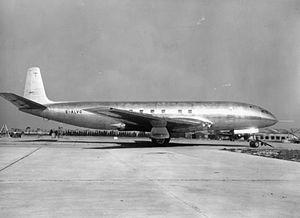
Le prototype du Comet 1 (avec des hublots carrés) à Hatfield, Hertfordshire, en octobre 1949
Le de Havilland DH 106 Comet est le premier avion de ligne à réaction de l'histoire de l'aviation civile. Développé et construit par de Havilland dans son quartier général à Hatfield, dans le Hertfordshire au Royaume-Uni, le prototype Comet 1 effectue son premier vol le 27 juillet 1949. Il est doté d'un style aérodynamique épuré, avec quatre turboréacteurs de Havilland Ghost situés dans les ailes, un fuselage pressurisé et de grands hublots carrés. Pour l'époque, il offre une cabine passagers relativement silencieuse et confortable, et connaît le succès commercial dès son entrée en service en 1952 ; sa vitesse de croisière est de 772 km/h, mais il peut atteindre 805 km/h. Sa capacité d'accueil évolue au fil des modèles, passant de 36 à 44 passagers pour le Comet 1 à 74 à 81 pour le Comet 4.